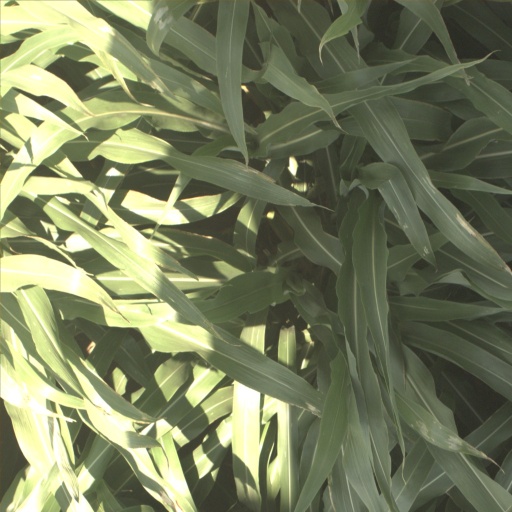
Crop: sorghum